Star Cigar

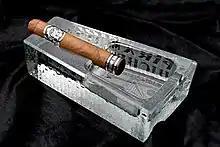
A single robusto from the Star Cigar line

The S.O.B Dominican cigar brand can be linked to its origins from Tabaqueria Carbonell CXA, a company founded in 1894 with over a century of experience in cigar manufacturing. Fran “Shon” Shatone Brooks invented the product and introduced it to the United States in May 2013.